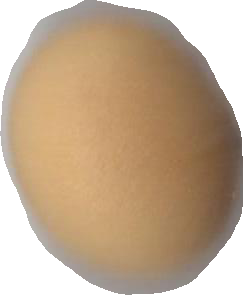
Variety: Dega